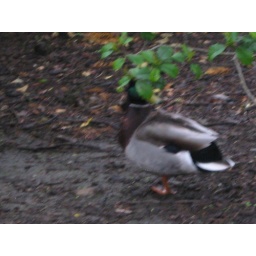
Penn State duck swimming in a small puddle (#404)